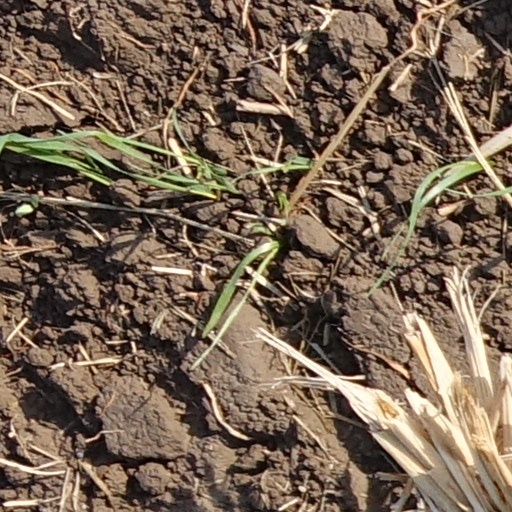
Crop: wheat